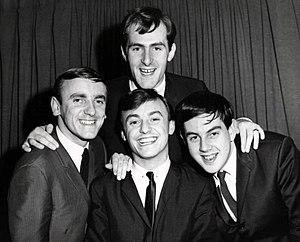
Gerry and the Pacemakers est un groupe de rock britannique des années 1960 originaire de Liverpool.